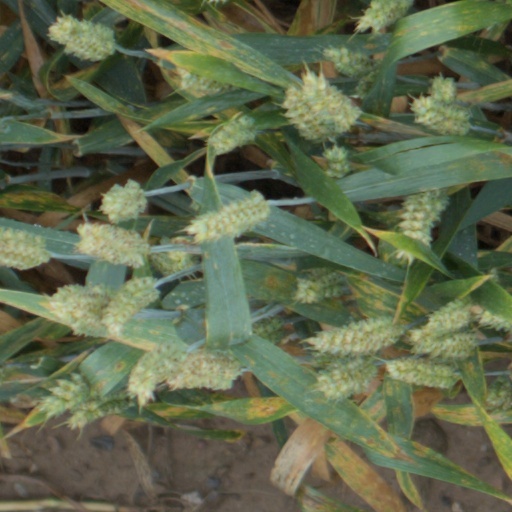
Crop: wheat